Grenz infantry

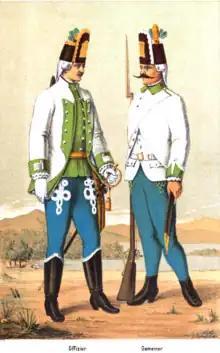
Officer and "Gemeiner" of the 2nd Wallachian Grenz Regiment in 1770

However, the Grenzers were first and foremost skirmishing troops and were thought not to perform as well in the role of line infantry as the regular regiments. As such, many in the Austrian military command did not hold them in much esteem. Following a mutiny in 1800, their numbers were reduced from 57,000 to only 13,000. Despite this, the Grenz infantry performed consistently well in battle, especially at Marengo and Austerlitz, earning them respect from the French. Napoleon held them in high opinion and considered them as the most warlike troops in the entire Austrian army. He had no hesitation in using the Grenz infantry after Austria's defeat in the War of the Fifth Coalition in 1809. The Treaty of Schönbrunn compelled Austria to cede territory in the Military Frontier and the 1st, 2nd, 3rd, 4th, 10th and 11th Grenz Infantry Regiments went into French service. They fought for Napoleon until his defeat and abdication in 1814.